Texas, Queensland

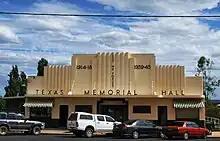
Texas Memorial Hall, 2008

Texas P–10 State School is a government primary and secondary (Early Childhood to Year 10) school for boys and girls at 1 Flemming Street. In 2018, the school had an enrolment of 160 students with 16 teachers (15 full-time equivalent) and 16 non-teaching staff (9 full-time equivalent). It includes a special education program.